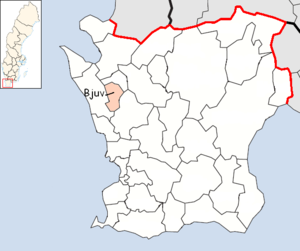
Bjuvs kommun
Bjuvs placering i Skåne
Bjuv er en kommune i det svenske län Skåne län. Kommunen omfatter 116,44 km² og har 13.810 indbyggere. Hovedbyen i kommunen er Bjuv.